Manzanita, Oregon

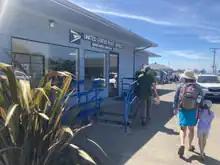
Tourists walk past the US Post Office

According to the United States Census Bureau, the city has a total area of , all of it land.